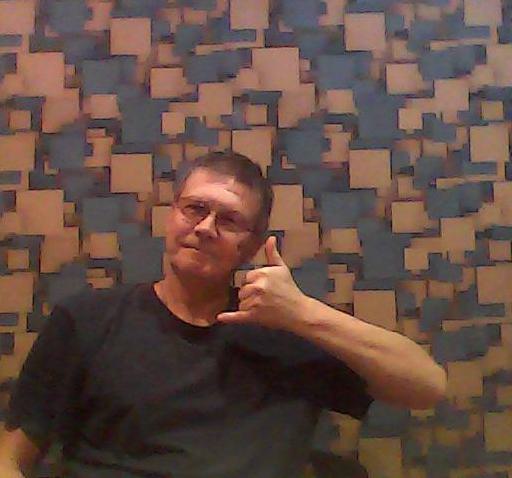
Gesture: call